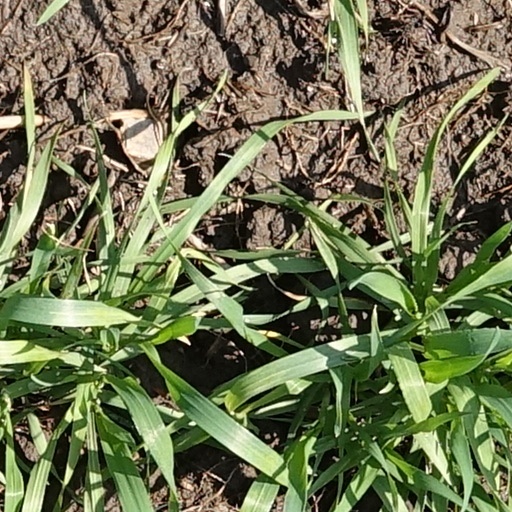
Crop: wheat